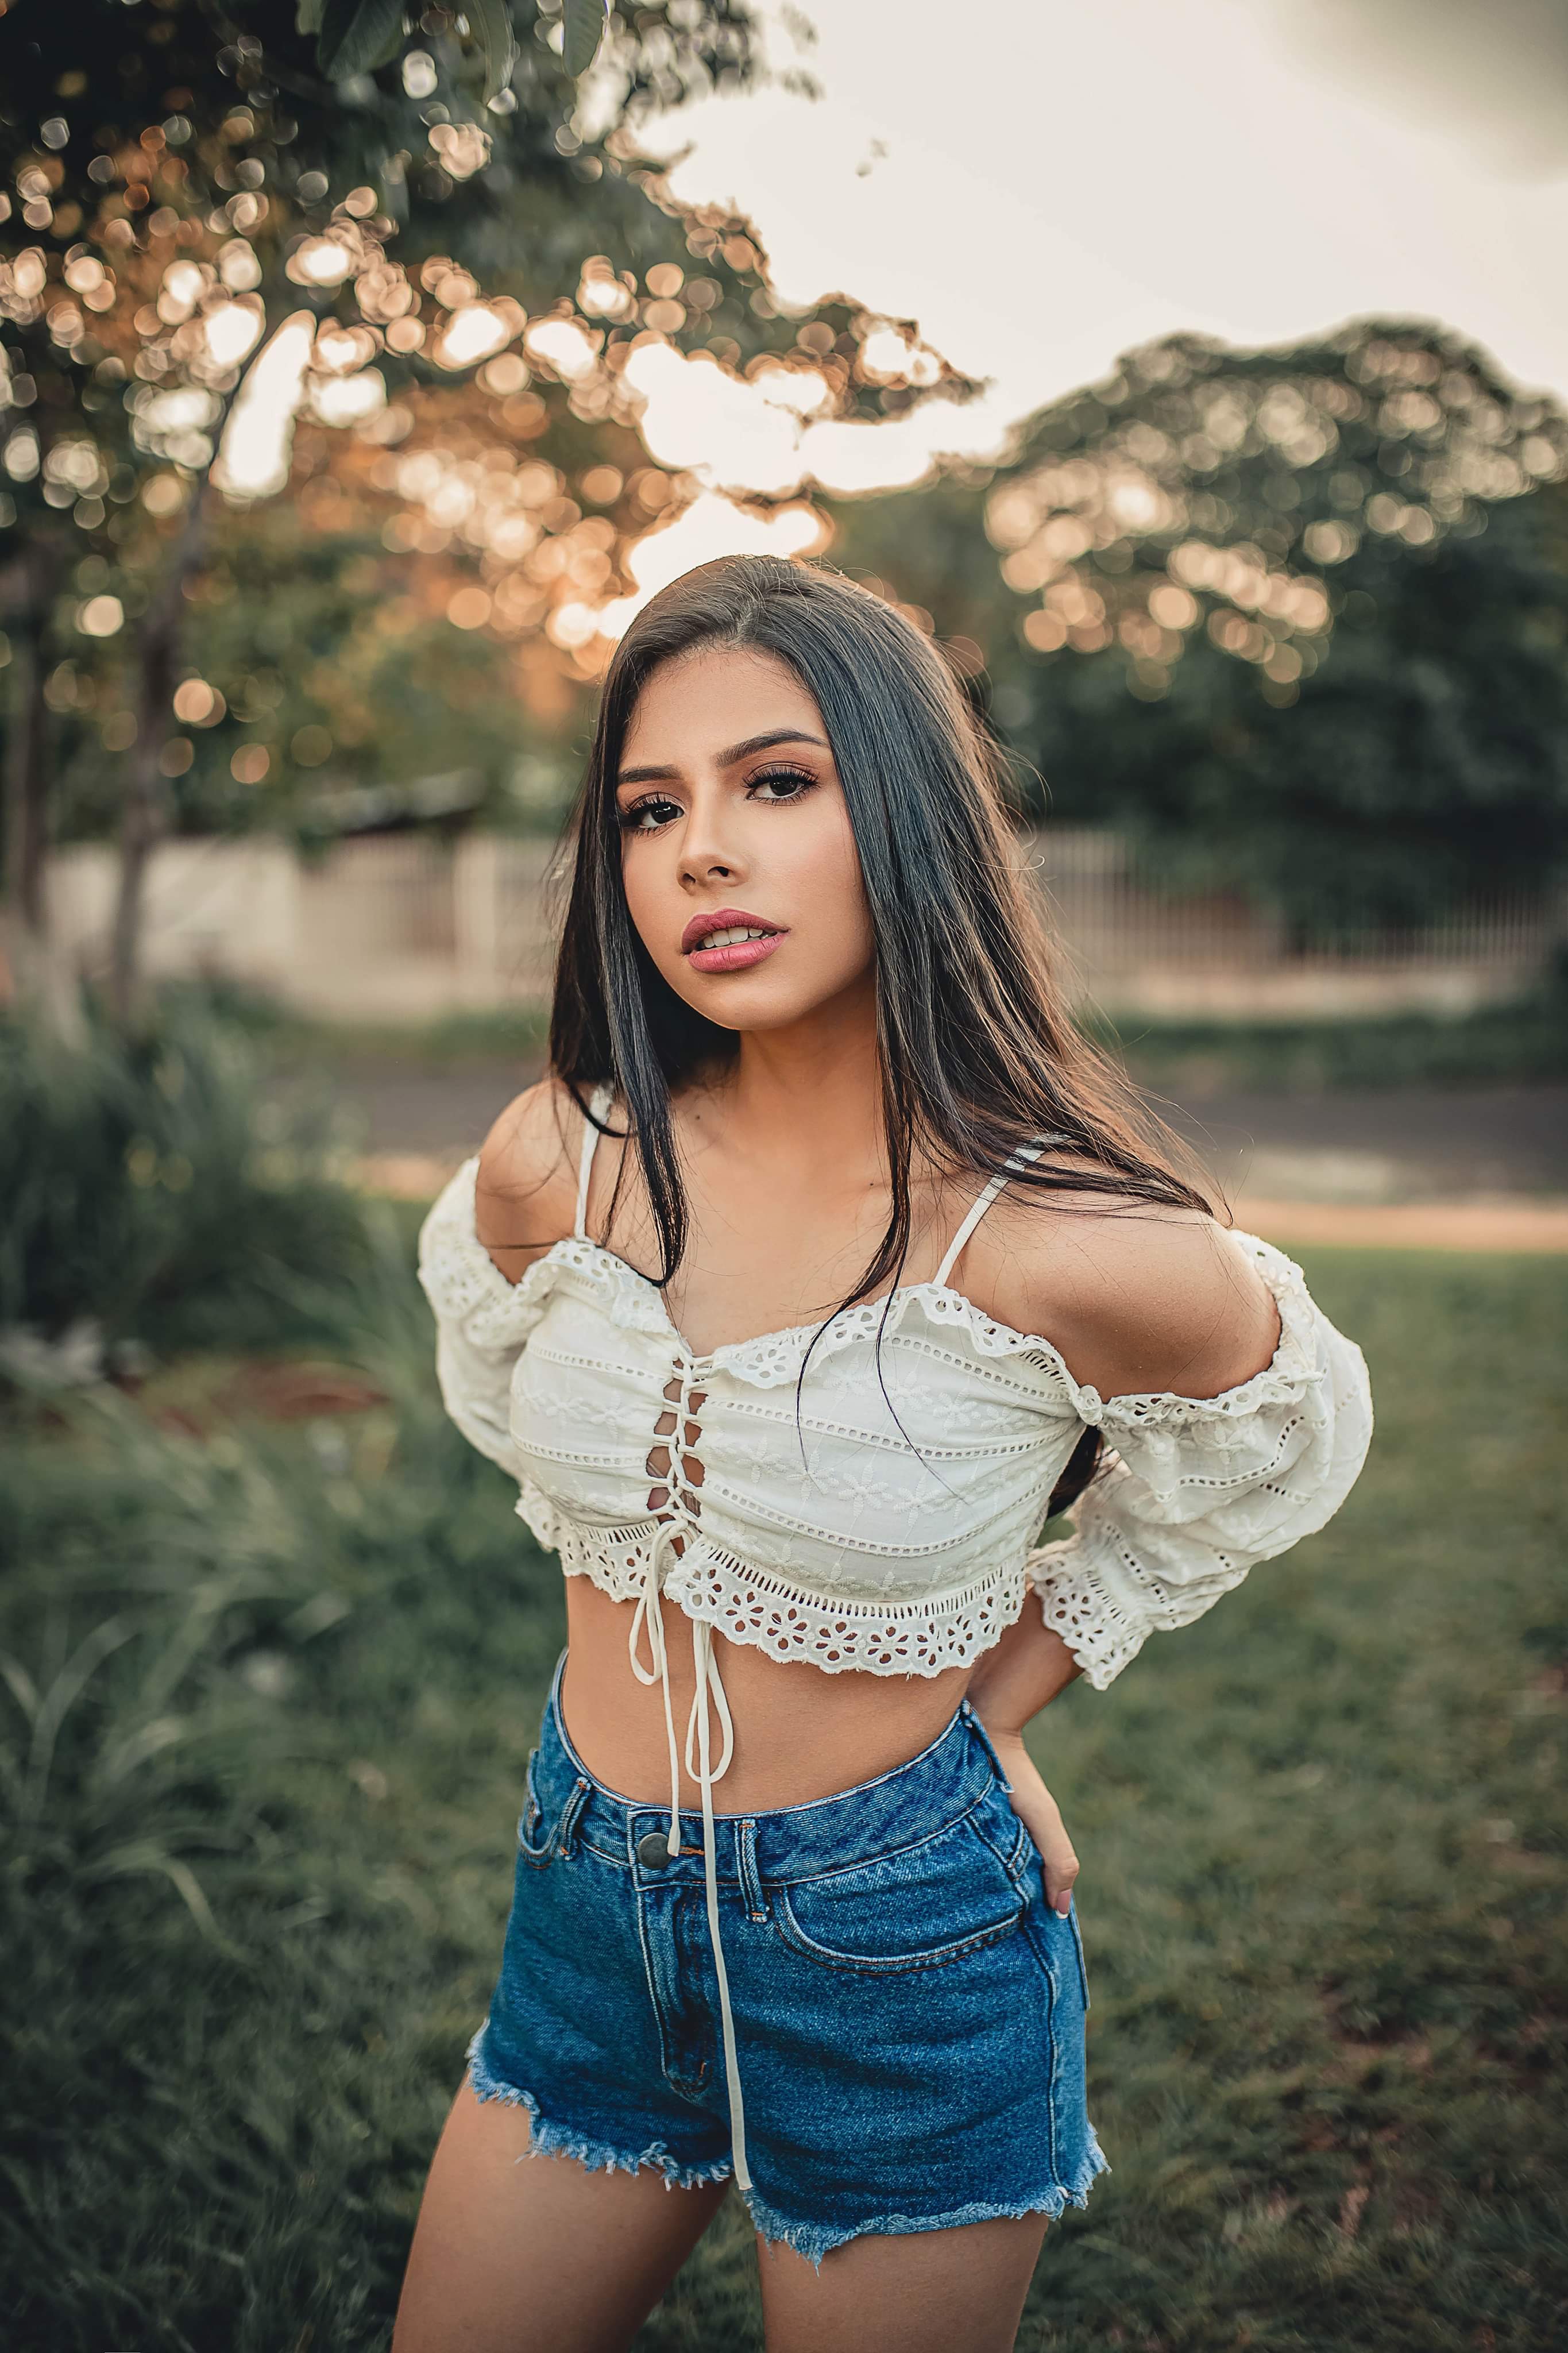
woman, People in nature, hair, jean short, photograph, clothing, beauty, lady, photo shoot, skin, model, long hair, shorts, grass, yellow, fashion, smile, photography, denim, jeans, sunlight, summer, abdomen, black hair, brown hair, waist, textile, happy, trunk, thigh, portrait photography, flash photography, human leg, style